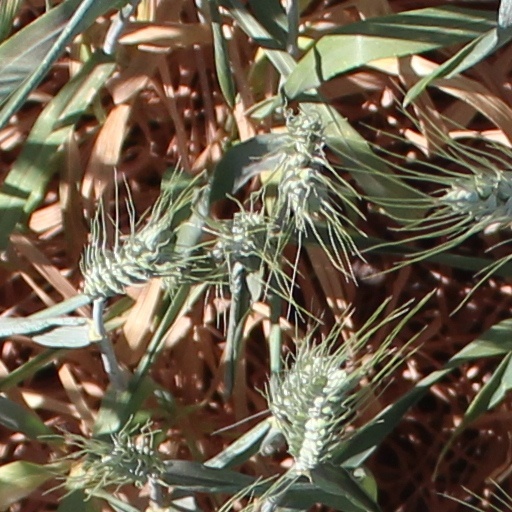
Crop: wheat